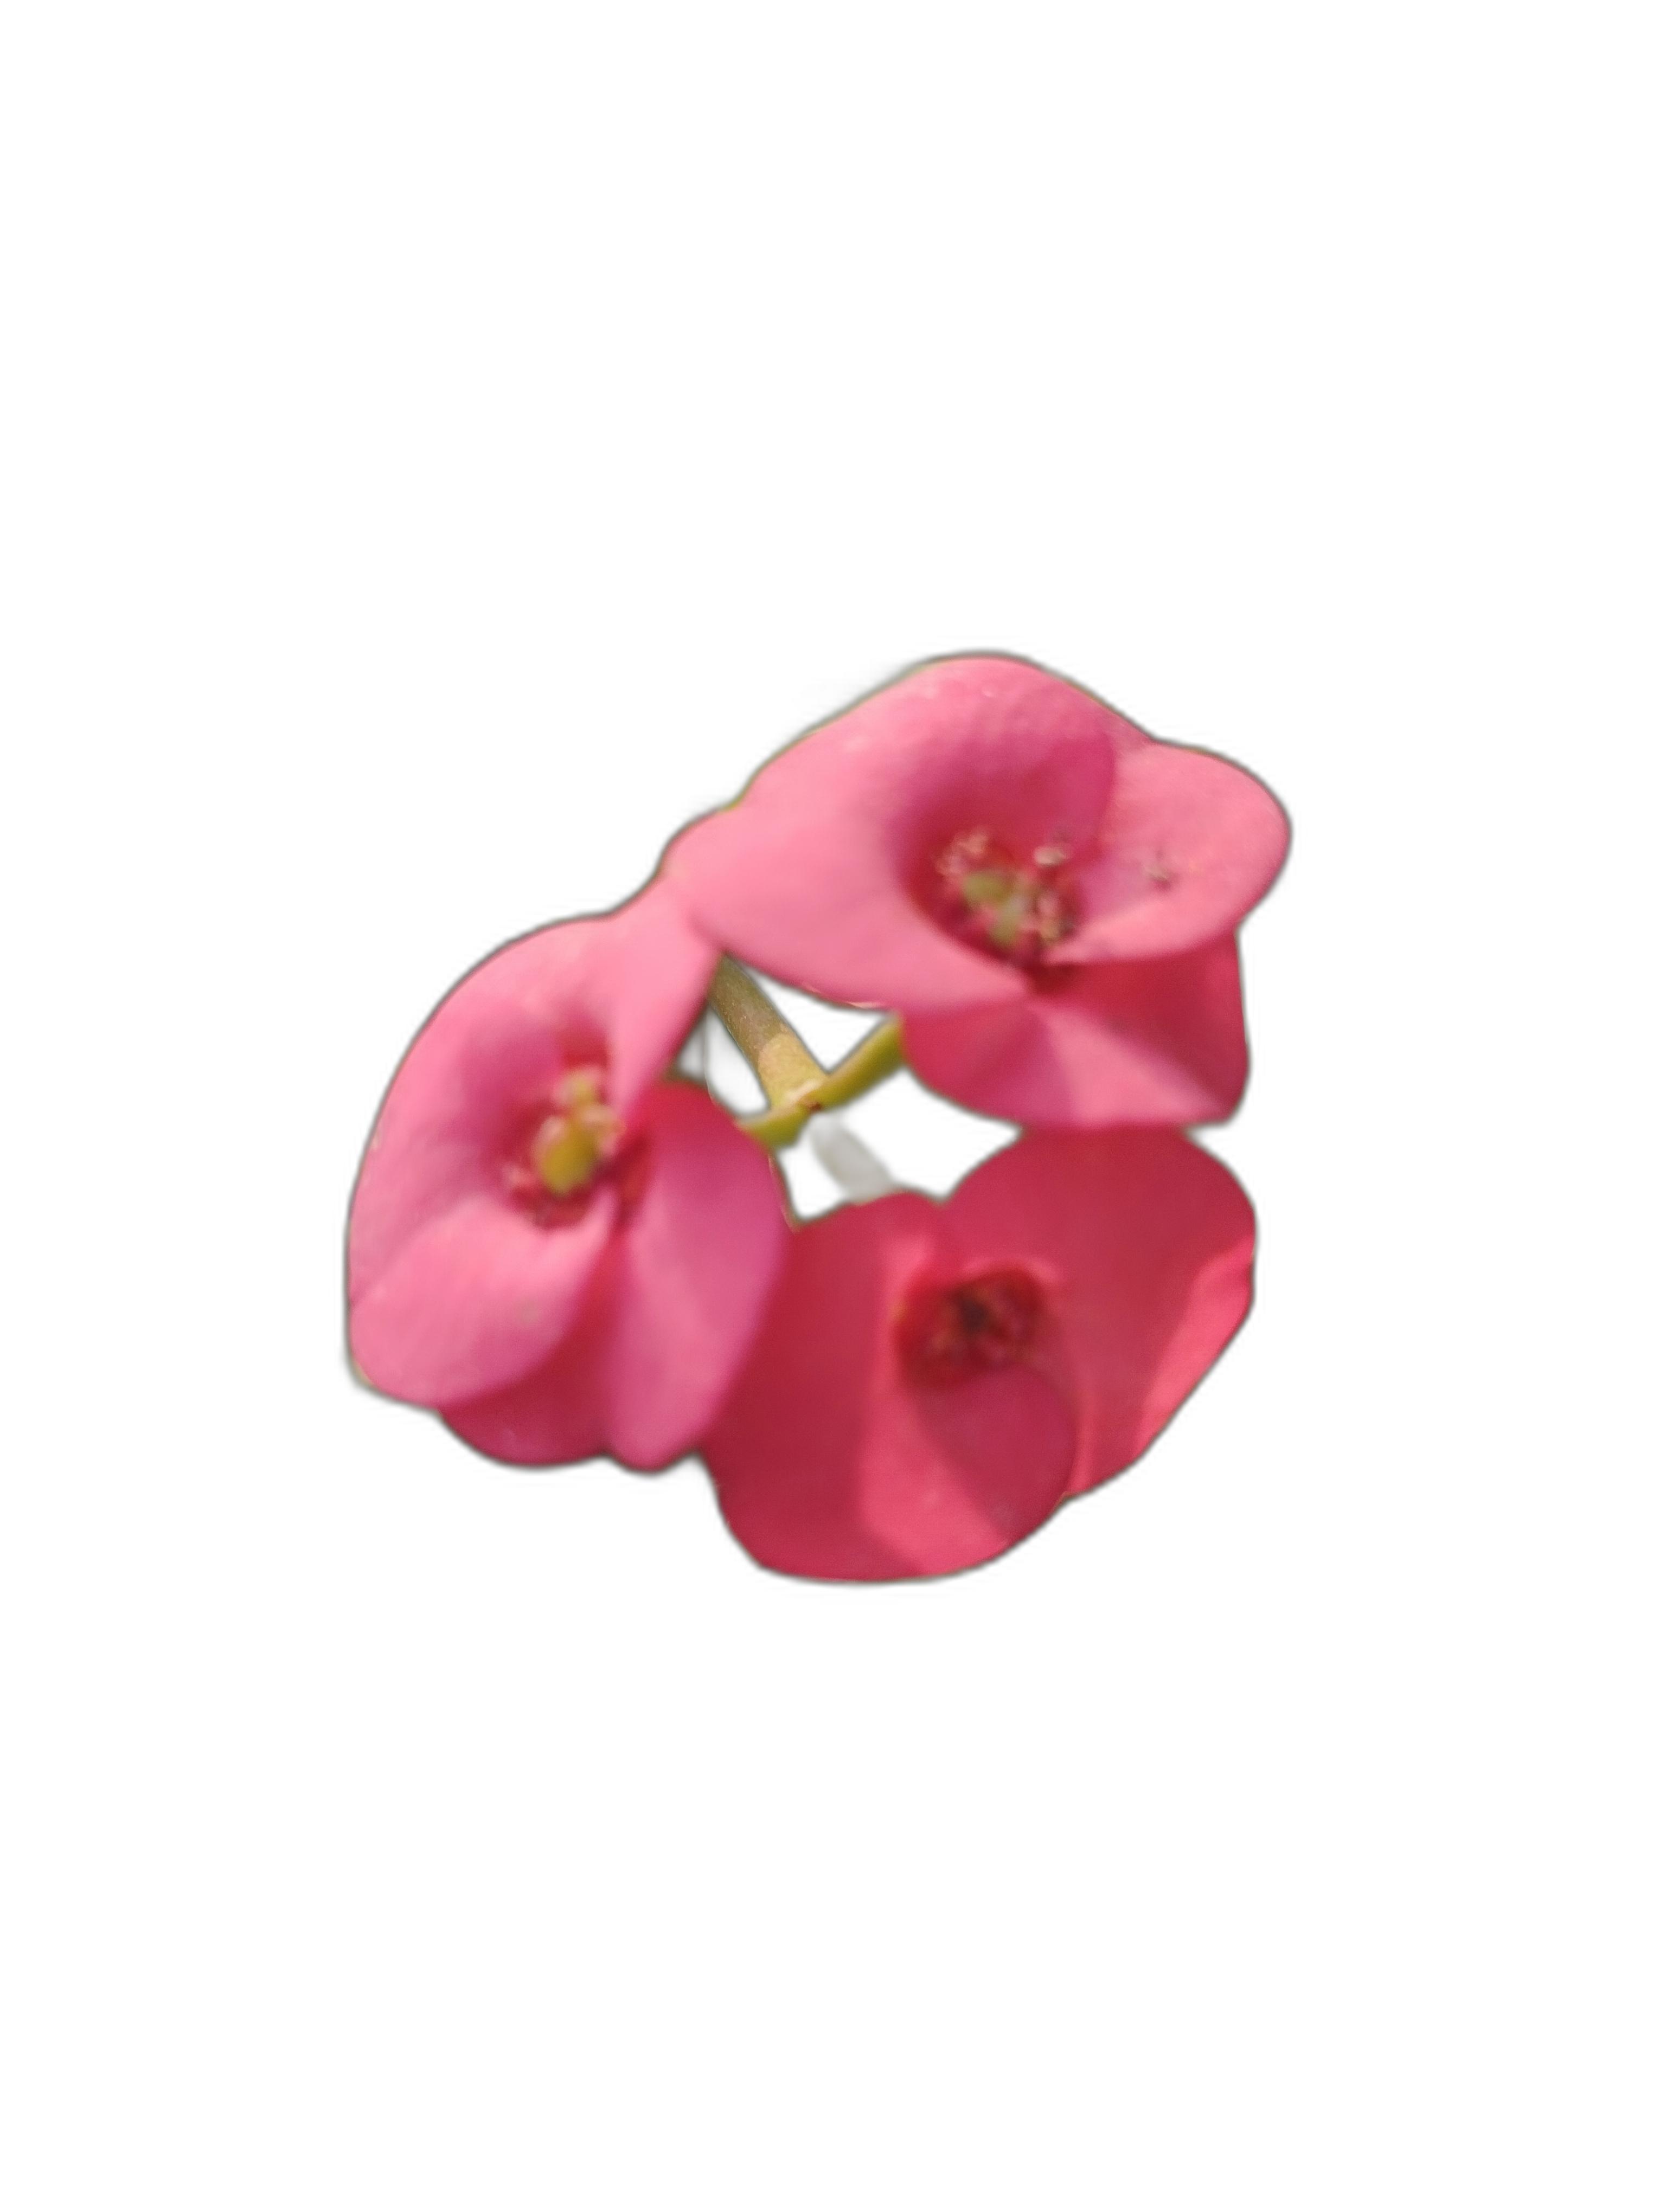
Label: Crown of thorns